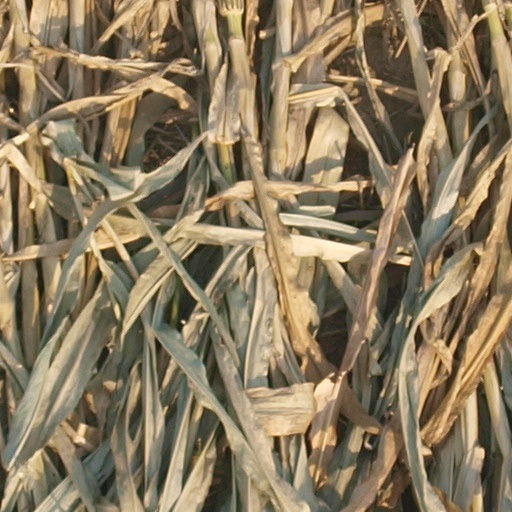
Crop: maize; corn